José Alvarado (baseball)

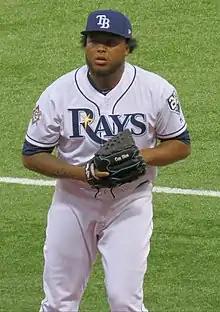
Alvarado with the Tampa Bay Rays.

On May 3, 2017, Alvarado was called up directly from Montgomery to give the Rays a left-handed option out of the bullpen, at 21 years of age. He made his debut the same day, getting hit hard and allowing 3 runs on 2 hits in his only inning of work. Alvarado calmed down after his debut, only allowing one run in his next 10 appearances. On August 4, 2017, he pitched an immaculate inning against the Milwaukee Brewers in a game at Tropicana Field. Alvarado finished the season 0–3 with a 3.64 ERA in innings.